Valeriu Troenco

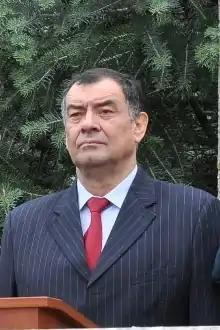
Troenco in 2014

Valeriu Troenco (born 2 June 1957) is a Moldovan general who served as Minister of Defense of Moldova from 2014 until 2015.